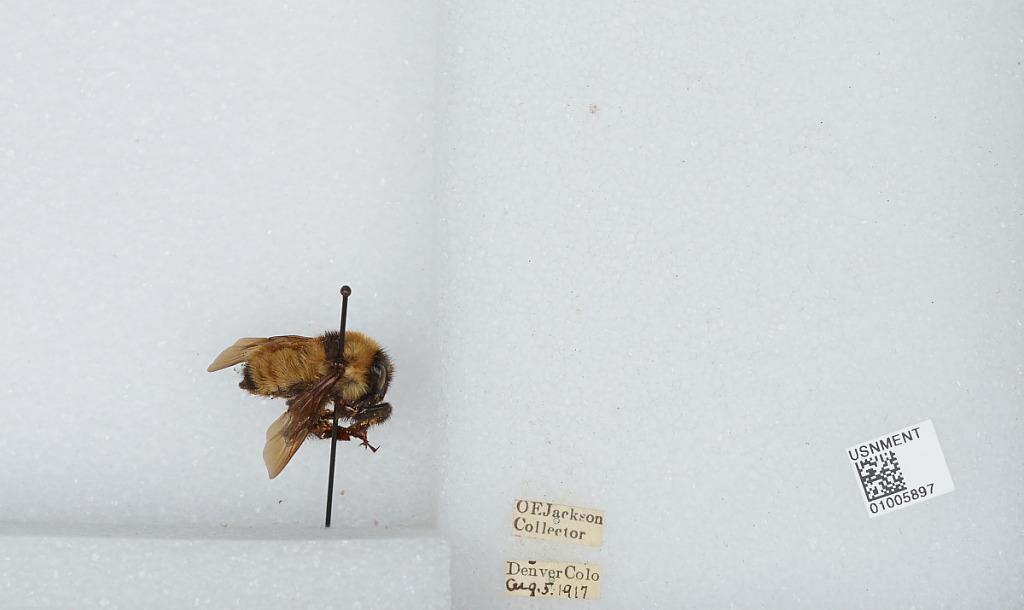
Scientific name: Bombus (Fervidobombus) fervidus fervidus (Fabricius)
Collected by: O. Jackson
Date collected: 1917-8-5
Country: United States
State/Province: Colorado
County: Denver
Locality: Denver
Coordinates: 39.7619, -104.881